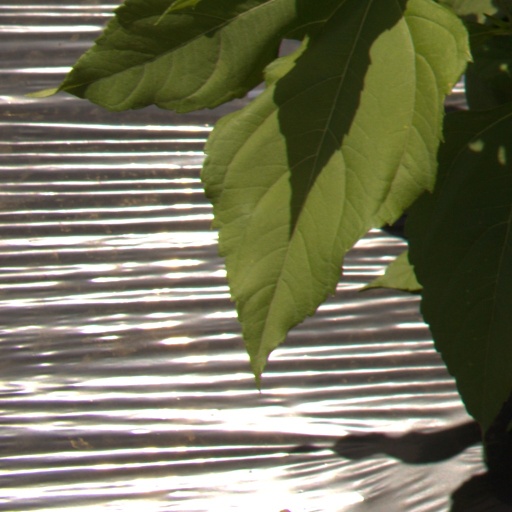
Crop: Jerusalem artichoke